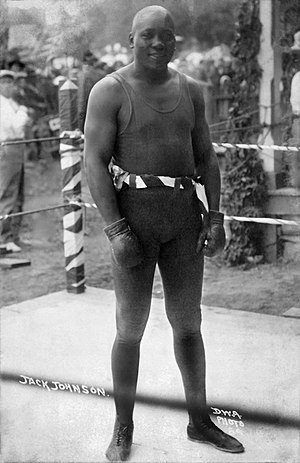
Jack Johnson (bokser)
Arthur John Johnson var den første sorte og den første texaner, som vandt verdensmesterskabet i sværvægtsboksning.